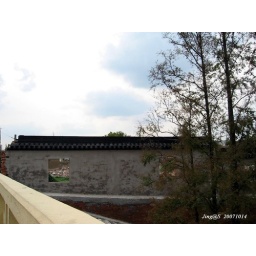
@Qi bao, shanghaiBroken wall ; autumn trees and sky......landscape in Qi bao.